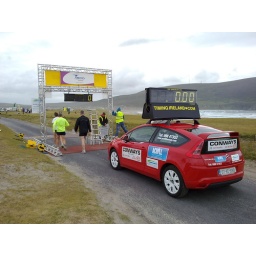
Timing Ireland's New finish gantry with Lead car clock in Achill